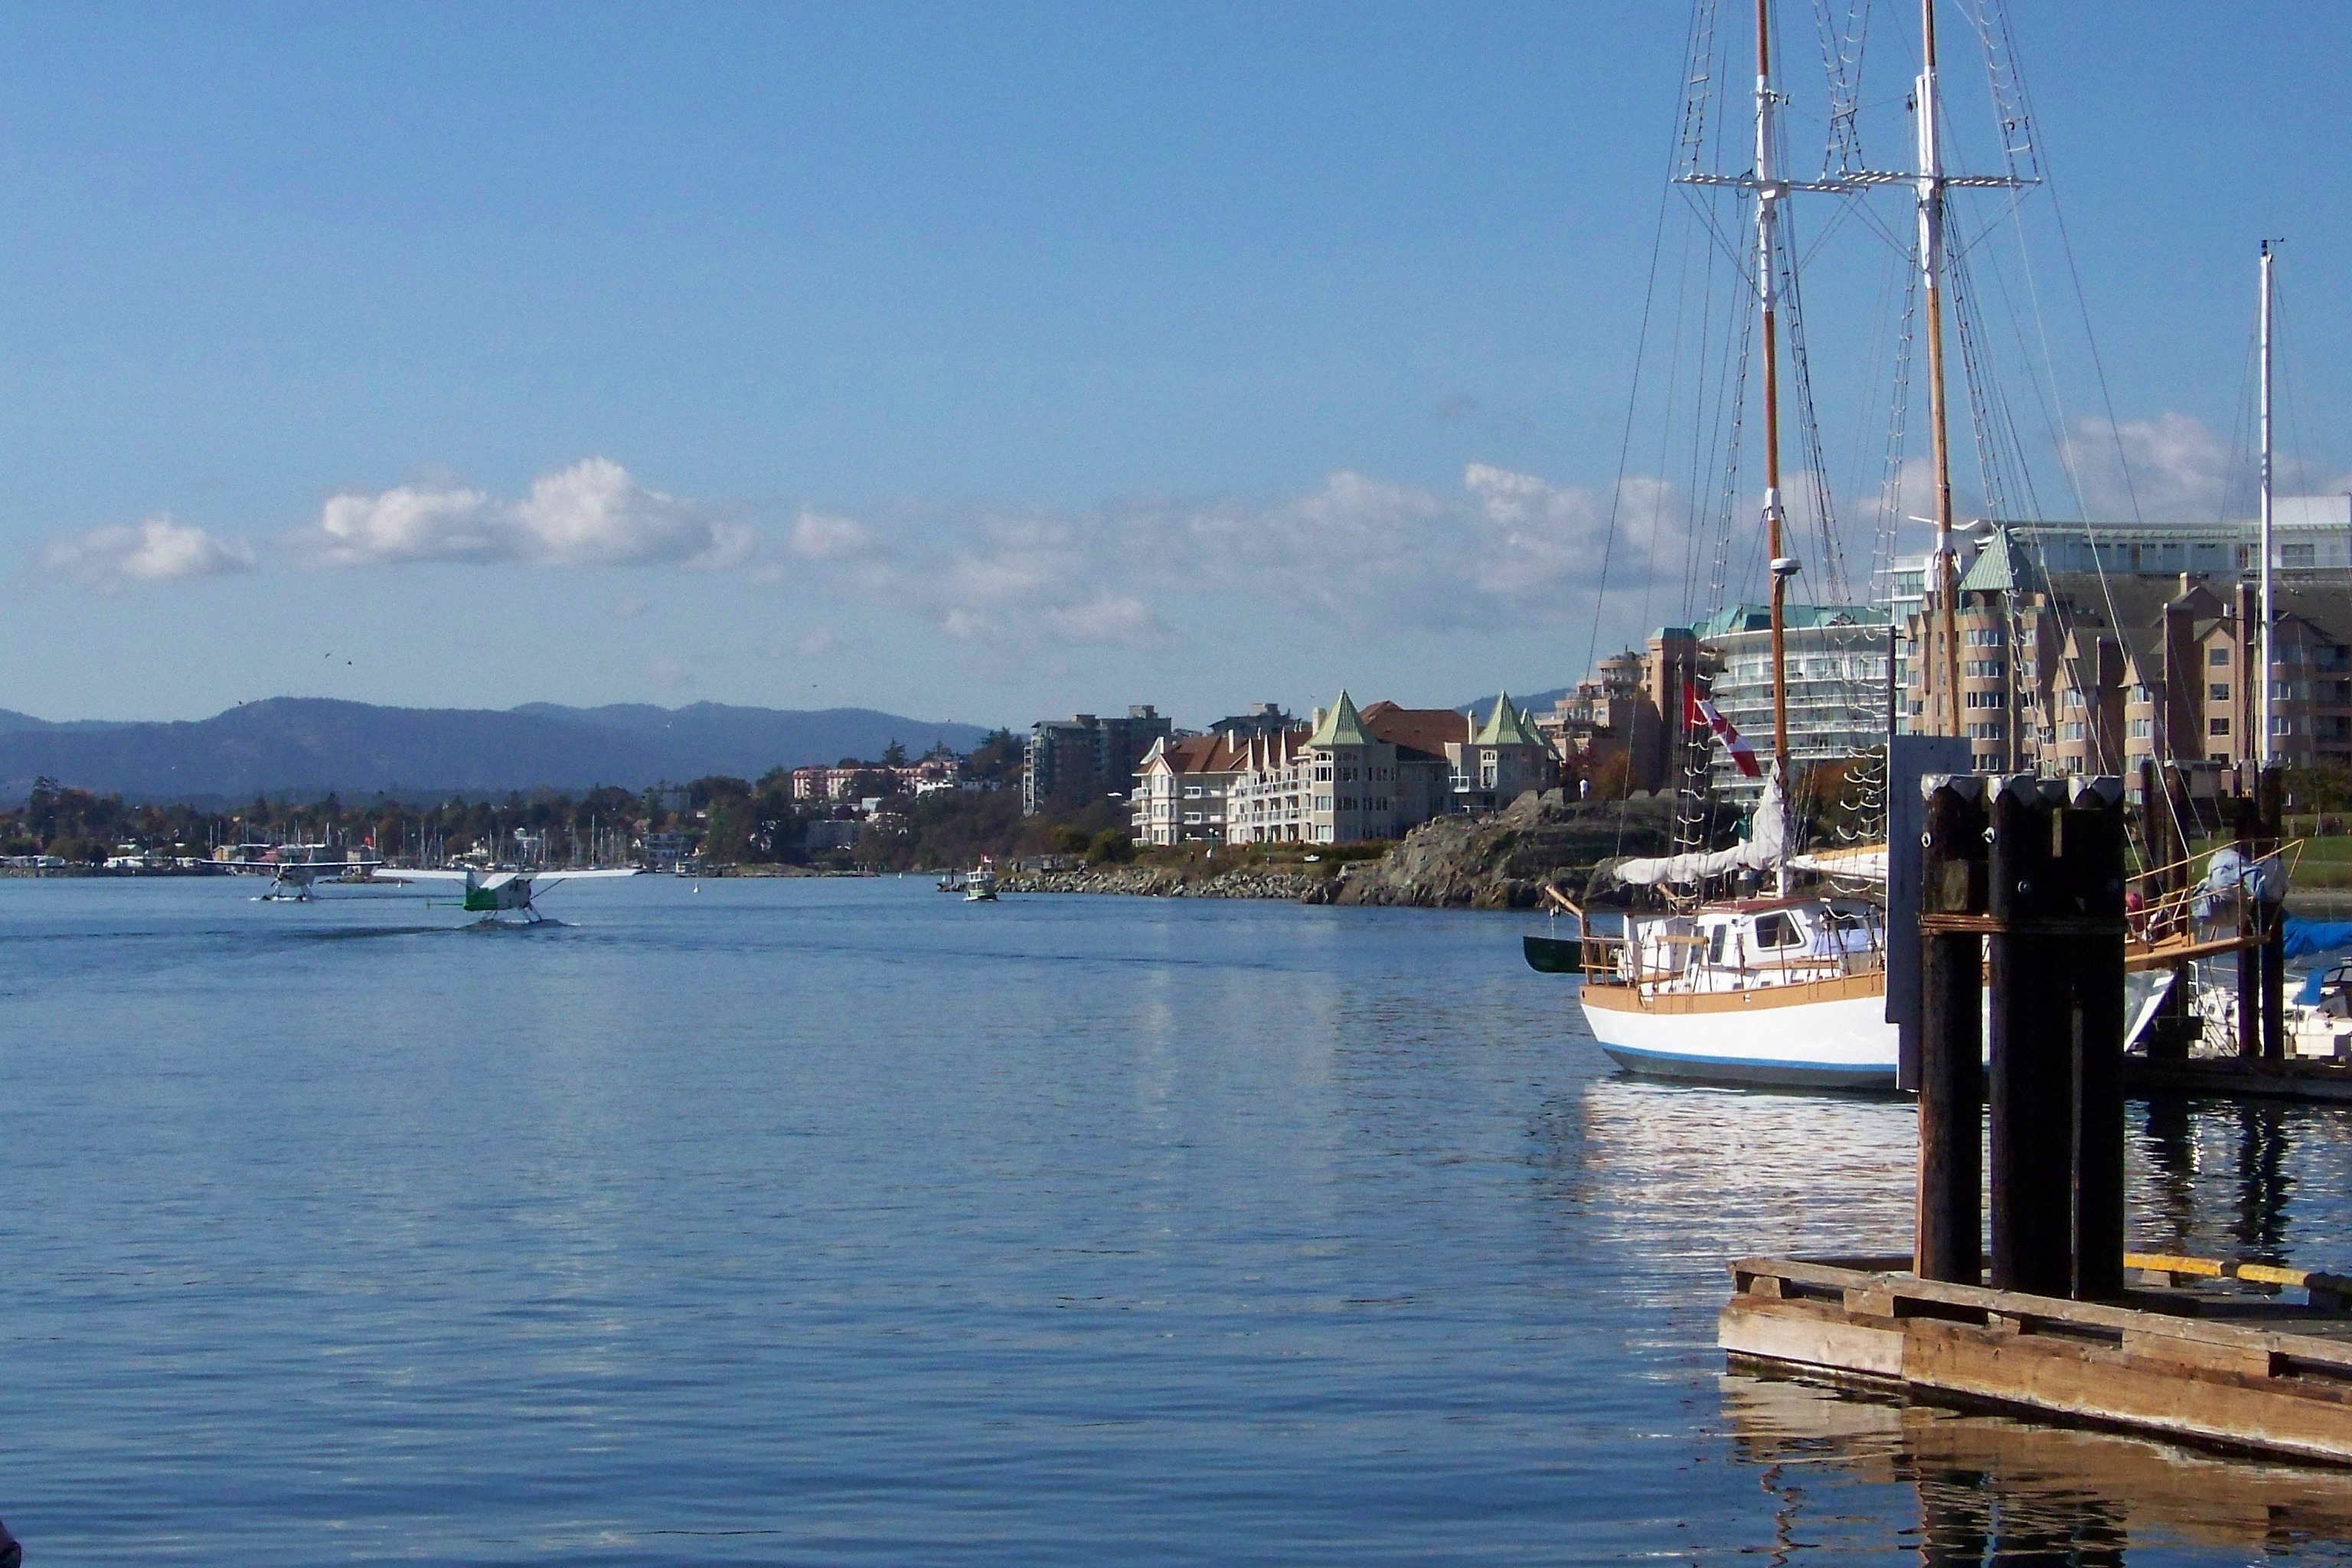
sea, coast, water, ocean, dock, boat, ship, vehicle, mast, sailing, bay, harbor, marina, port, sailboat, body of water, boating, canada, boats, sail, watercraft, sailing ship, fishing boats, tall ship, sea plane, victoria canada